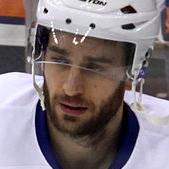
Age: 30